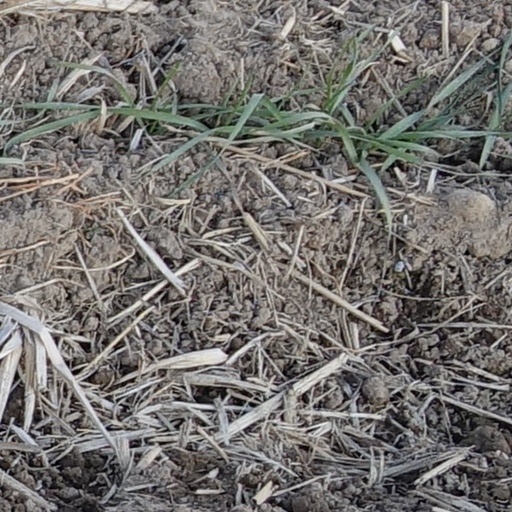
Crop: wheat